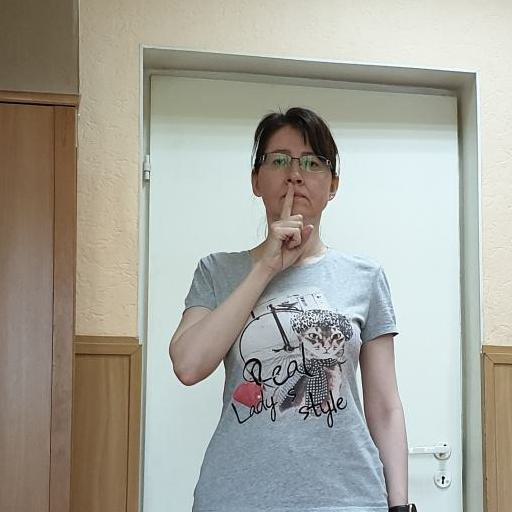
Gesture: mute